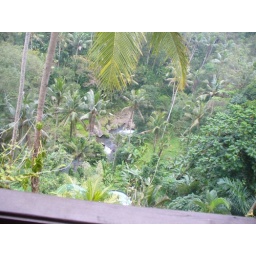
view of the river over the balcony of my house